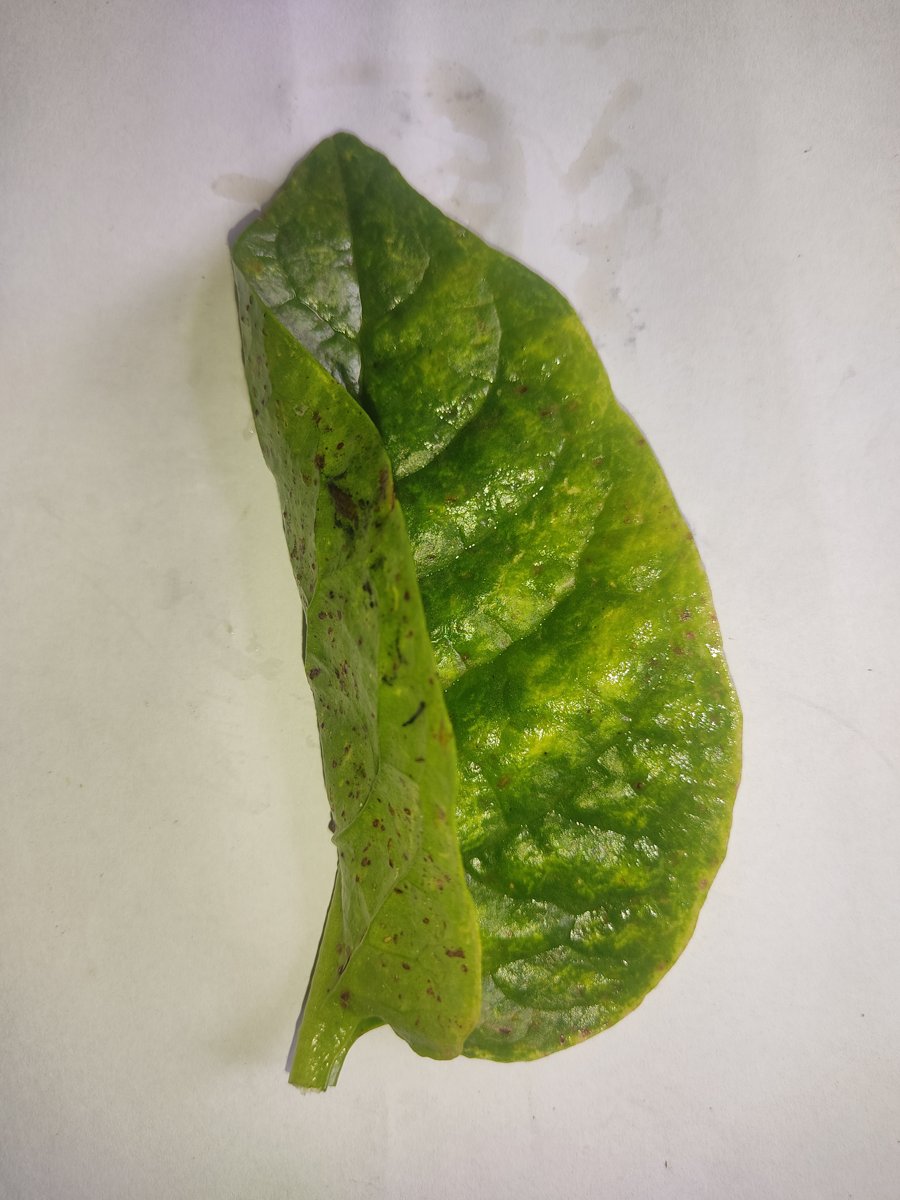
Label: Healthy-Leaf